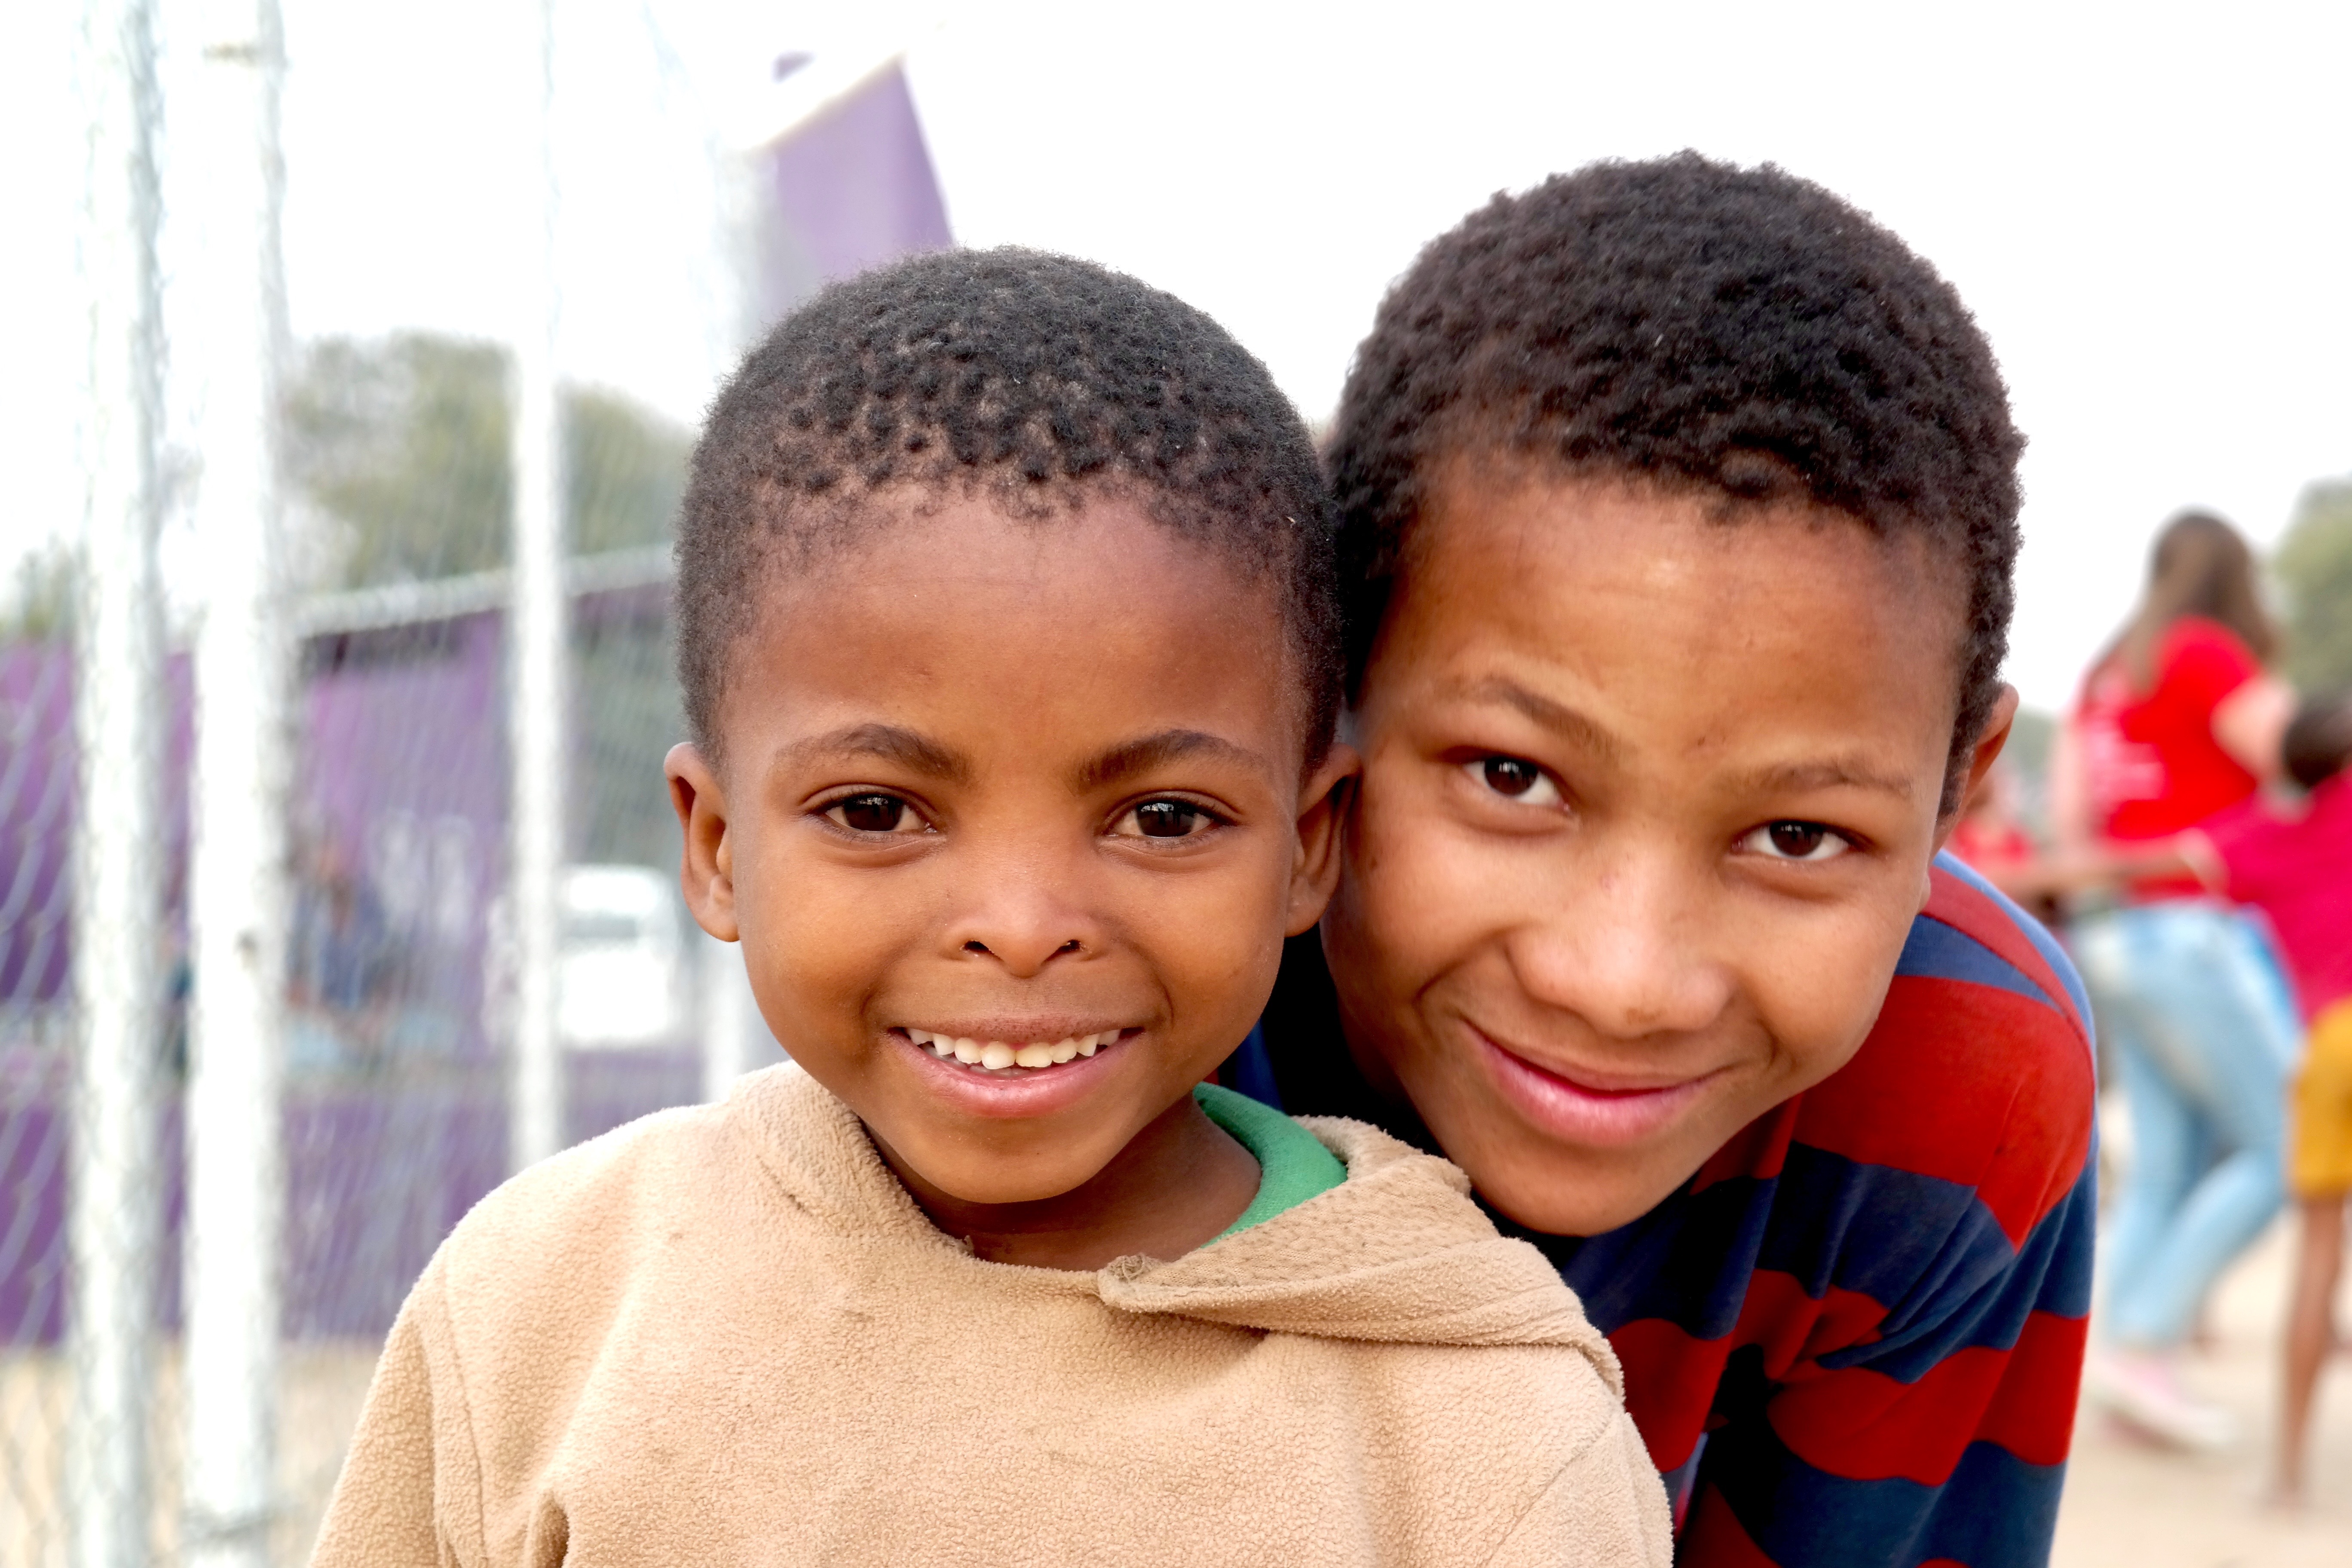
person, people, play, child, hairstyle, family, toddler